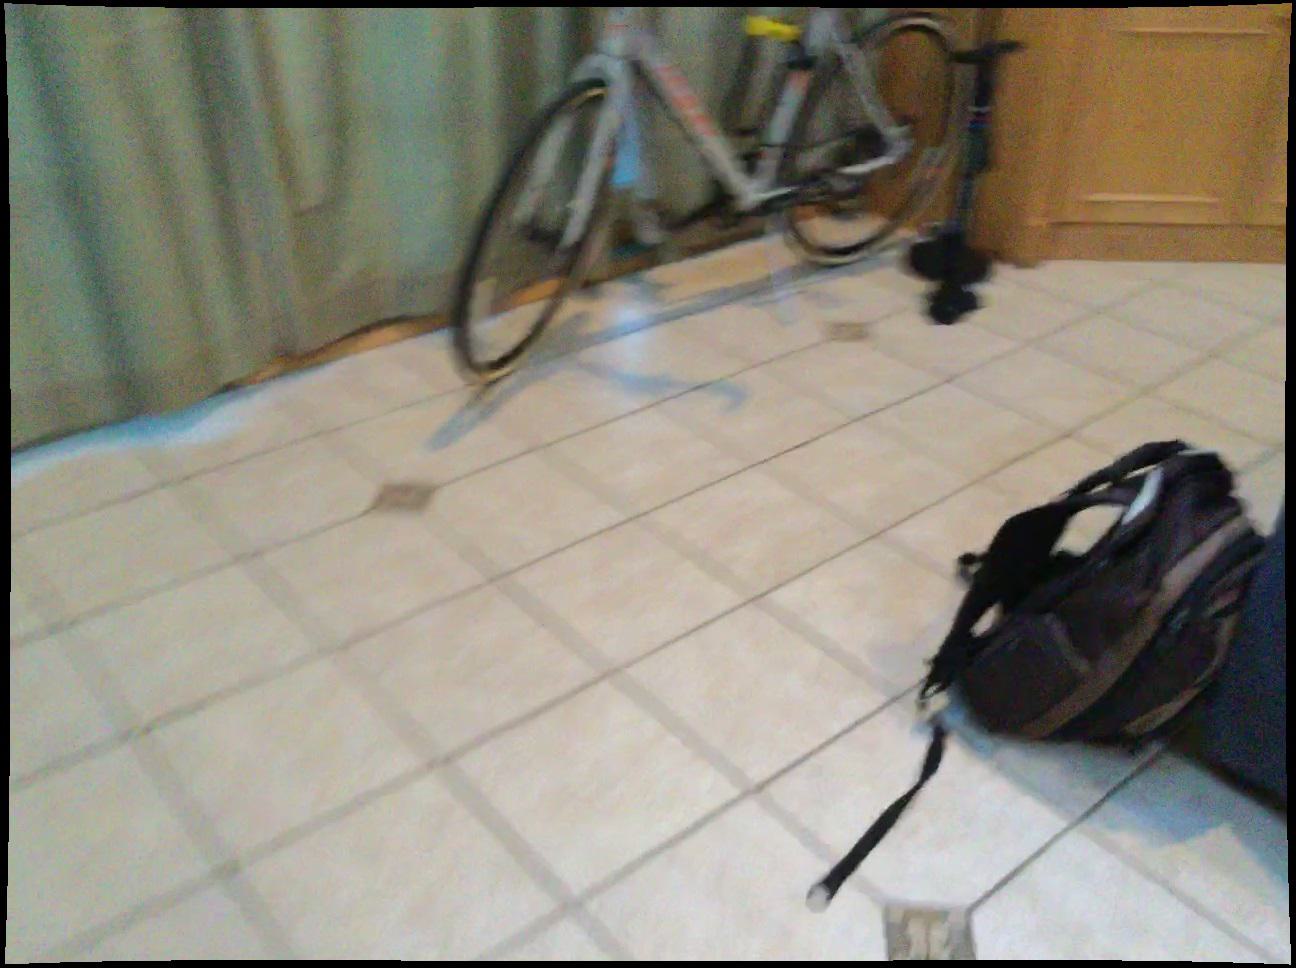
Question: Can the backpack fit behind the couch from the world's perspective? Final answer should be yes or no.
Answer: Yes